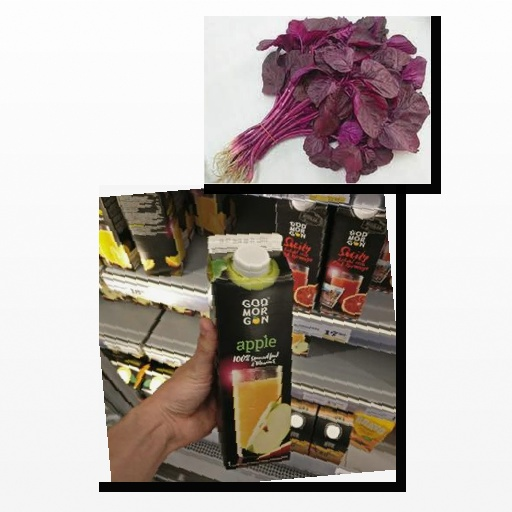
Food items: apple_juice, amaranth